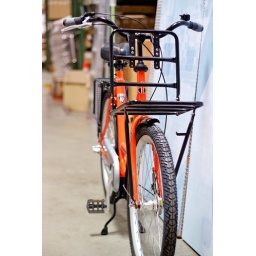
SBS 2011 Torker's cargo bike in red or orange and based on the Batavus personal bike